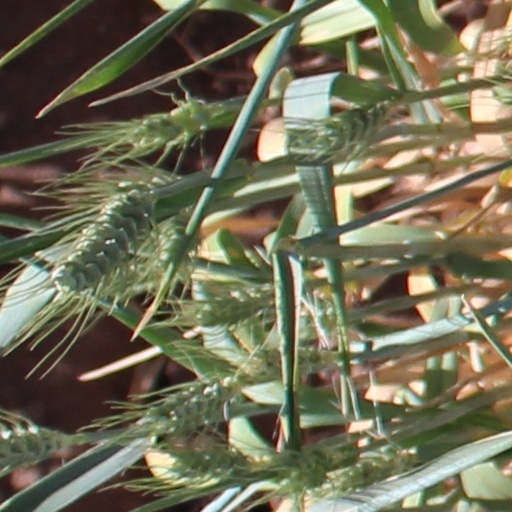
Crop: wheat